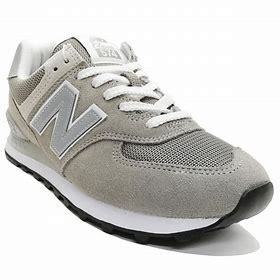
Brand: New
Model: Balance ML574